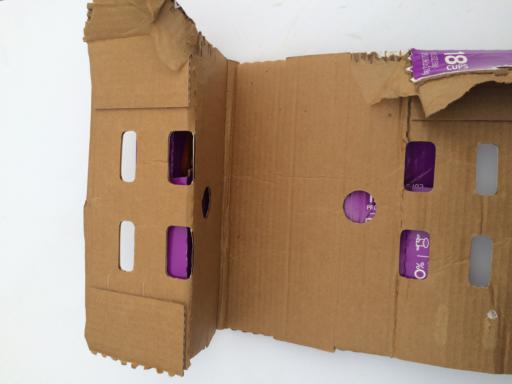
Label: cardboard